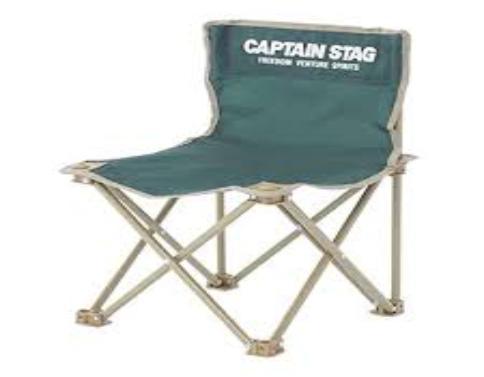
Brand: captain stag
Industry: Necessities